Marion G. Romney

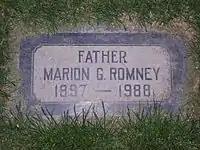
Marion G. Romney's grave marker

Ezra Taft Benson, who had been President of the Quorum of the Twelve Apostles, then became the church president and named Hinckley as First Counselor, with Thomas S. Monson as Second Counselor. Romney, as the apostle with the second-longest seniority in the church, became the quorum president. However, "because President Romney’s health [kept] him from taking an active part in Church administration," Howard W. Hunter, the next in seniority, served as acting president.